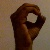
The image shows a hand gesture representing the letter 'O' in Indian Sign Language.